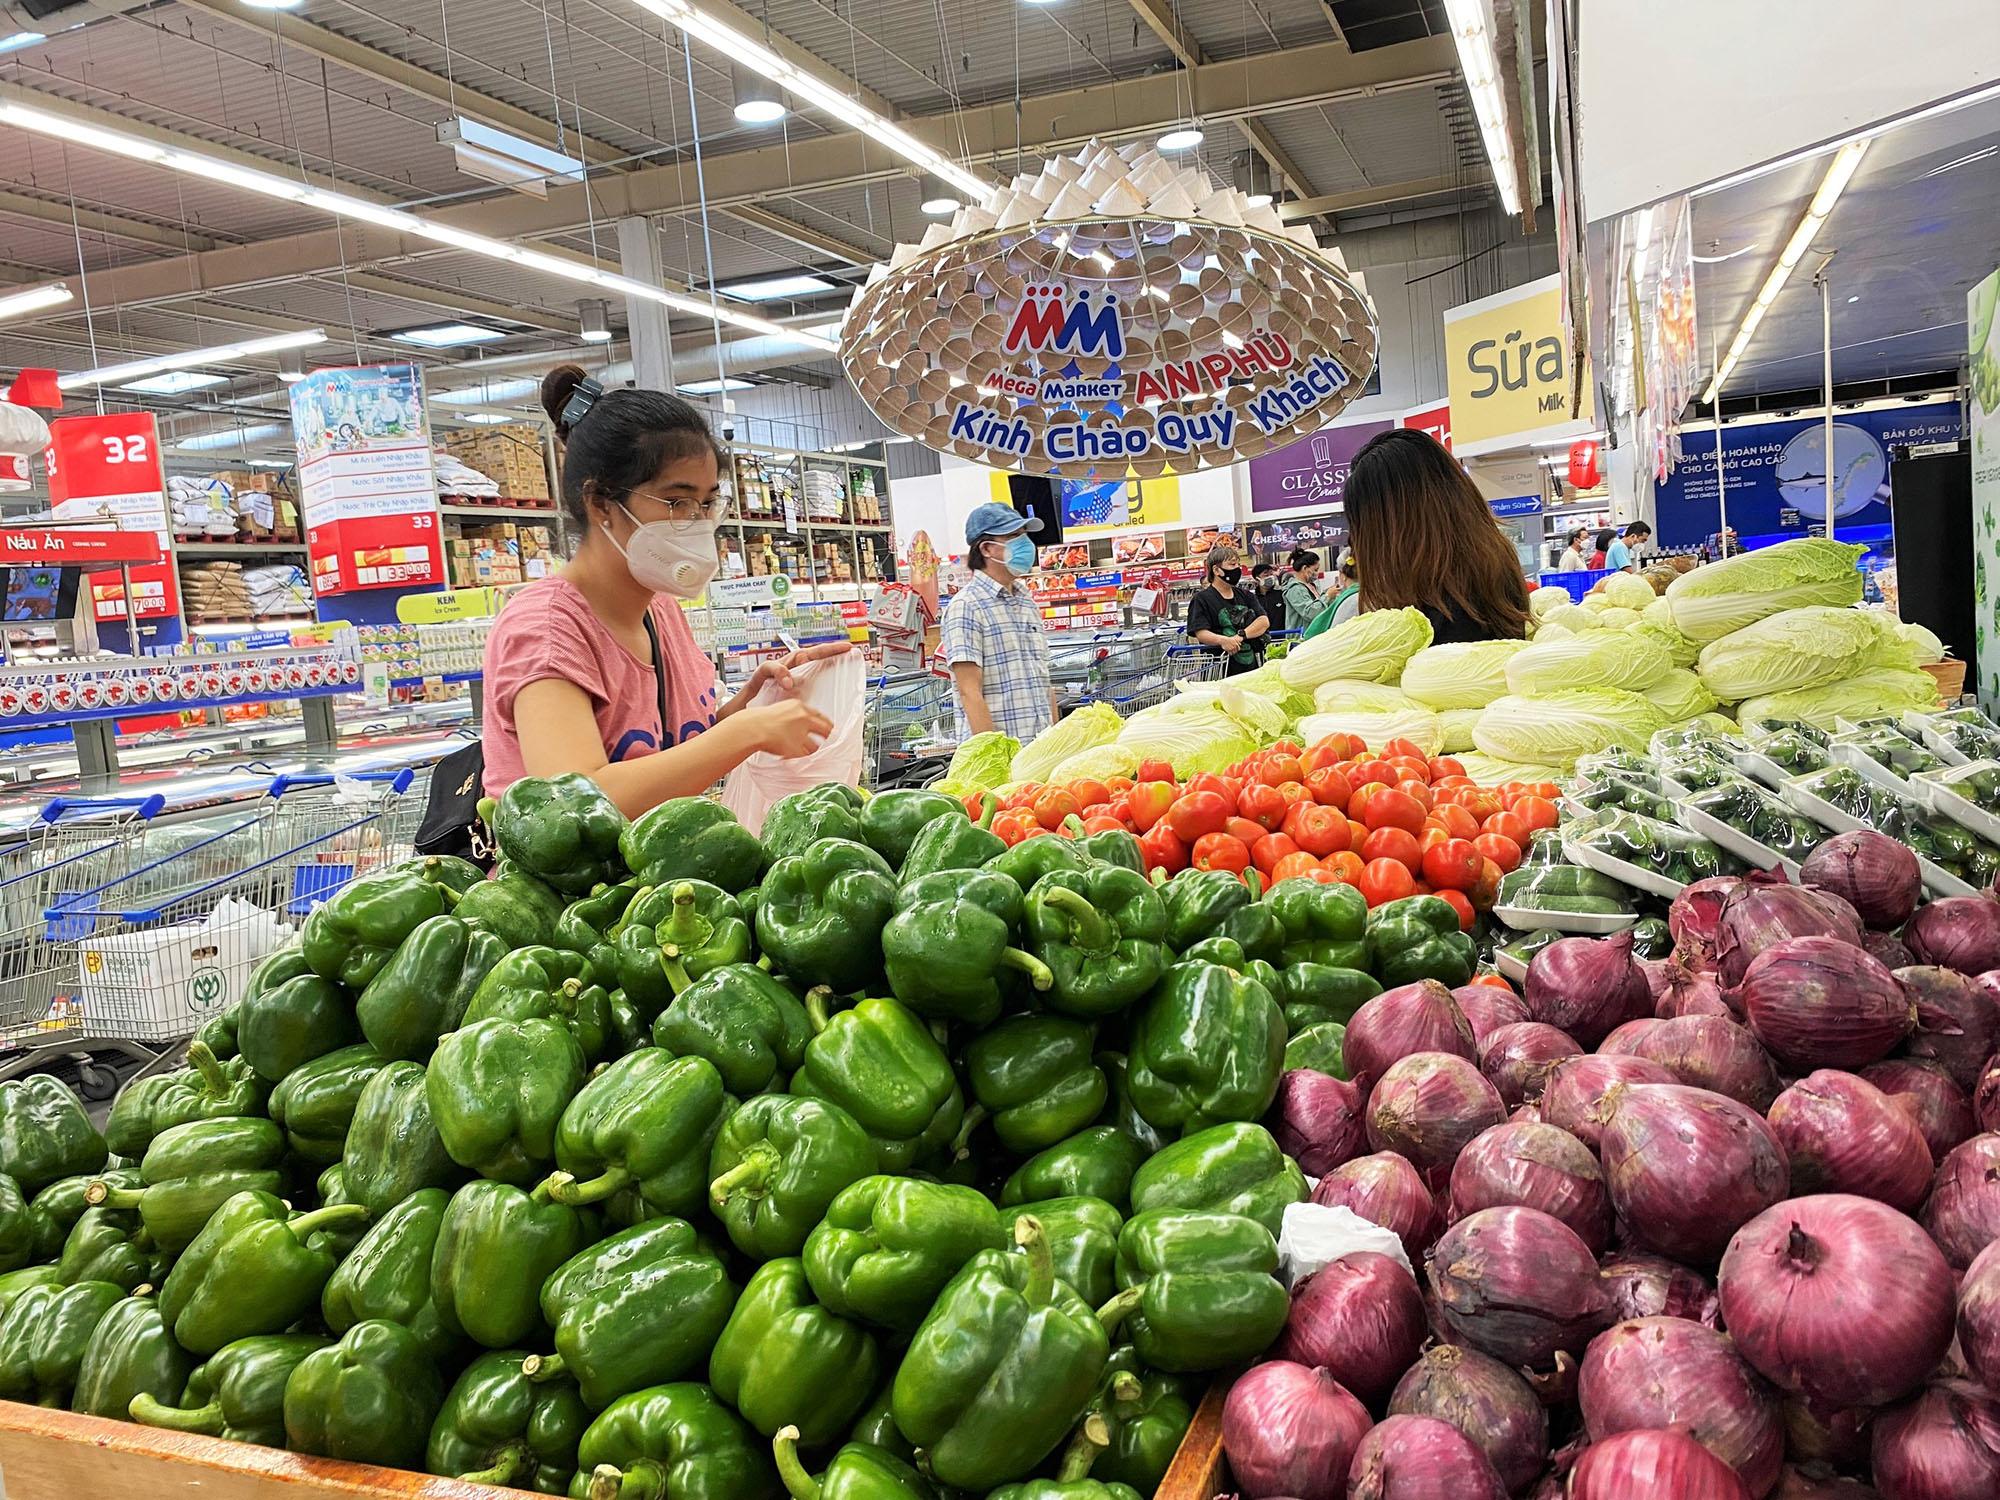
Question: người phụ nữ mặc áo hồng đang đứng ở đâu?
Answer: ở quầy bán trái cây trong siêu thị an phú